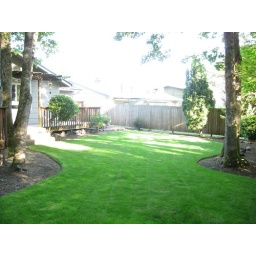
2 bedroom 1 bathroom house with a cool yeard near Sunset Highschool in Portland Oregon